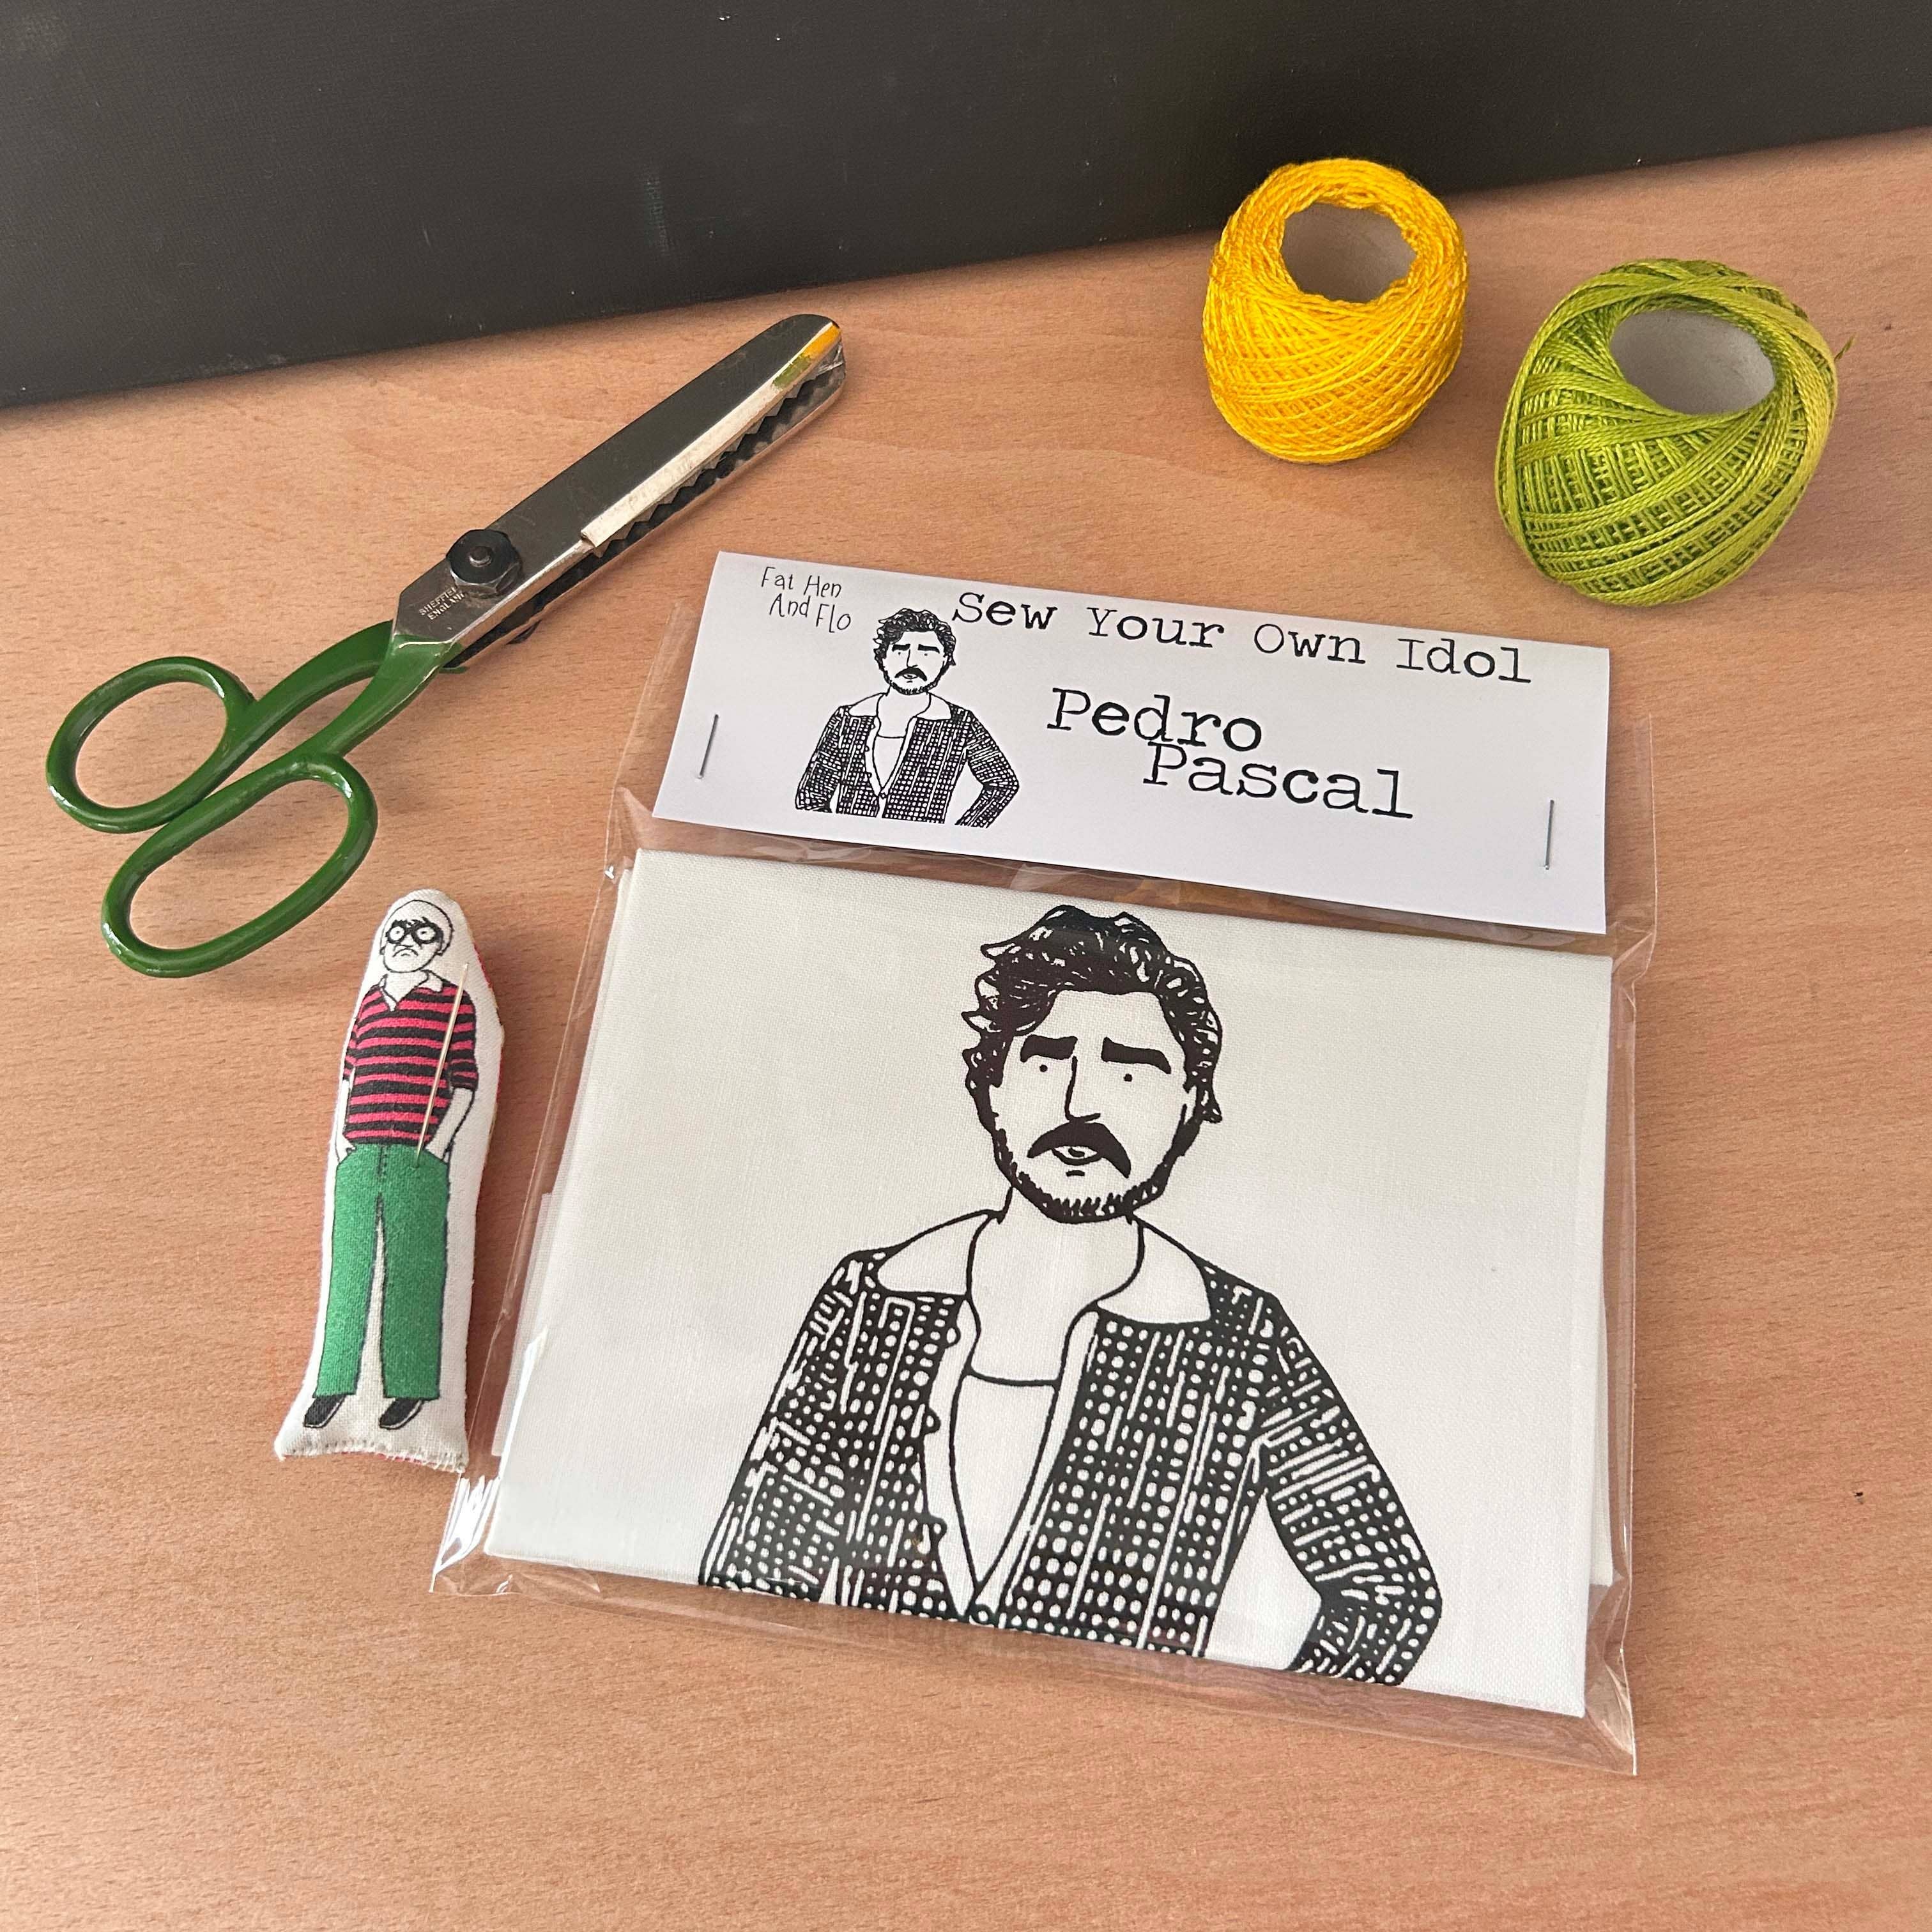
Pedro pascal Sew Your Own Doll craft kit
Sew Your Own Pedro Pascal doll with this illustrated sewing kit. Fans of Last of Us, The Mandalorian or Game of Thrones will love this Pedro inspired craft kit. The kit includes easy instructions for the beginner sewer. You will need: scissors, needle and thread or a sewing machine, stuffing and a pin. Make a black and white doll or paint, embroider, colour or applique your kit into a one off doll, cushion or event framed art piece! The finished doll stands approximately 30cm high. Kit includes a screen printed fabric panel, instructions and a postcard. Check out our other listings for the full range of Pedro Pascal gifts. This craft kit was designed and printed in the Fat Hen And Flo studio on the often sunny south Kent coast in the UK.
Brand: Fat Hen And Flo
Category: Arts & Entertainment > Hobbies & Creative Arts > Arts & Crafts > Art & Craft Kits > Toy Craft Kits > Doll Making Kits